Trinity Episcopal Church (Staunton, Virginia)

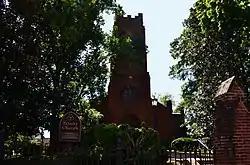
Trinity Episcopal Church

The Trinity Episcopal Church, Staunton VA. is a Gothic Revival style building in Staunton, Virginia. It is an active Episcopal church in the Diocese of Southwestern Virginia. It was listed on the National Register of Historic Places (NRHP) in 1972. It is located in the Newtown Historic District.